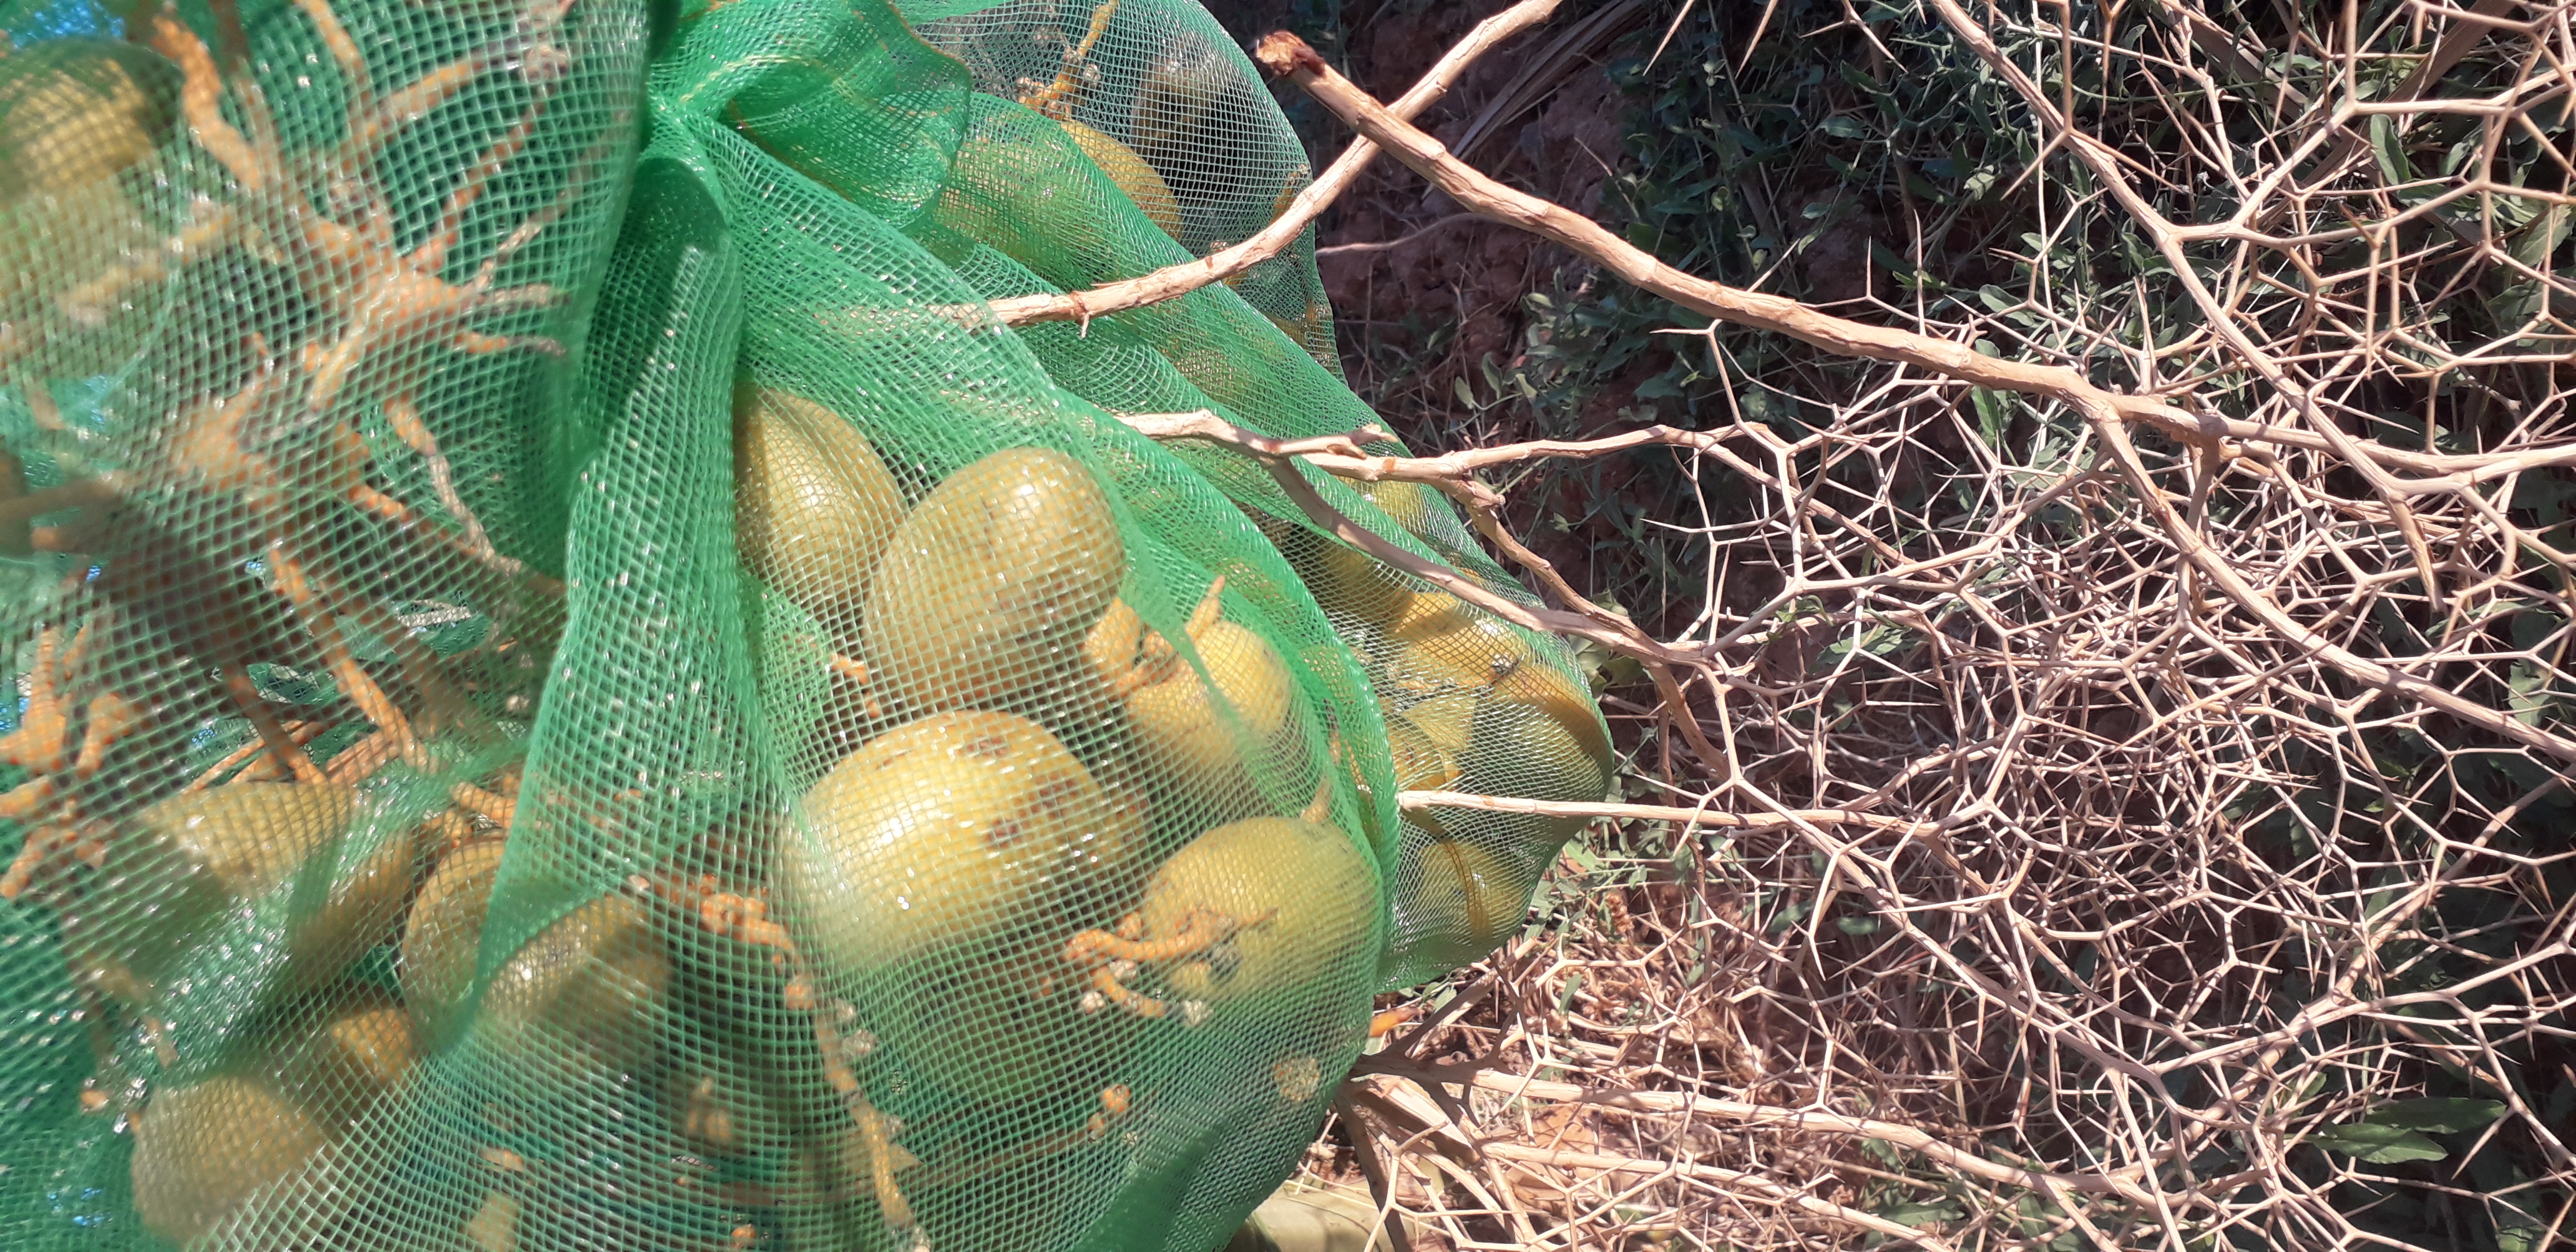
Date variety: Boufagous